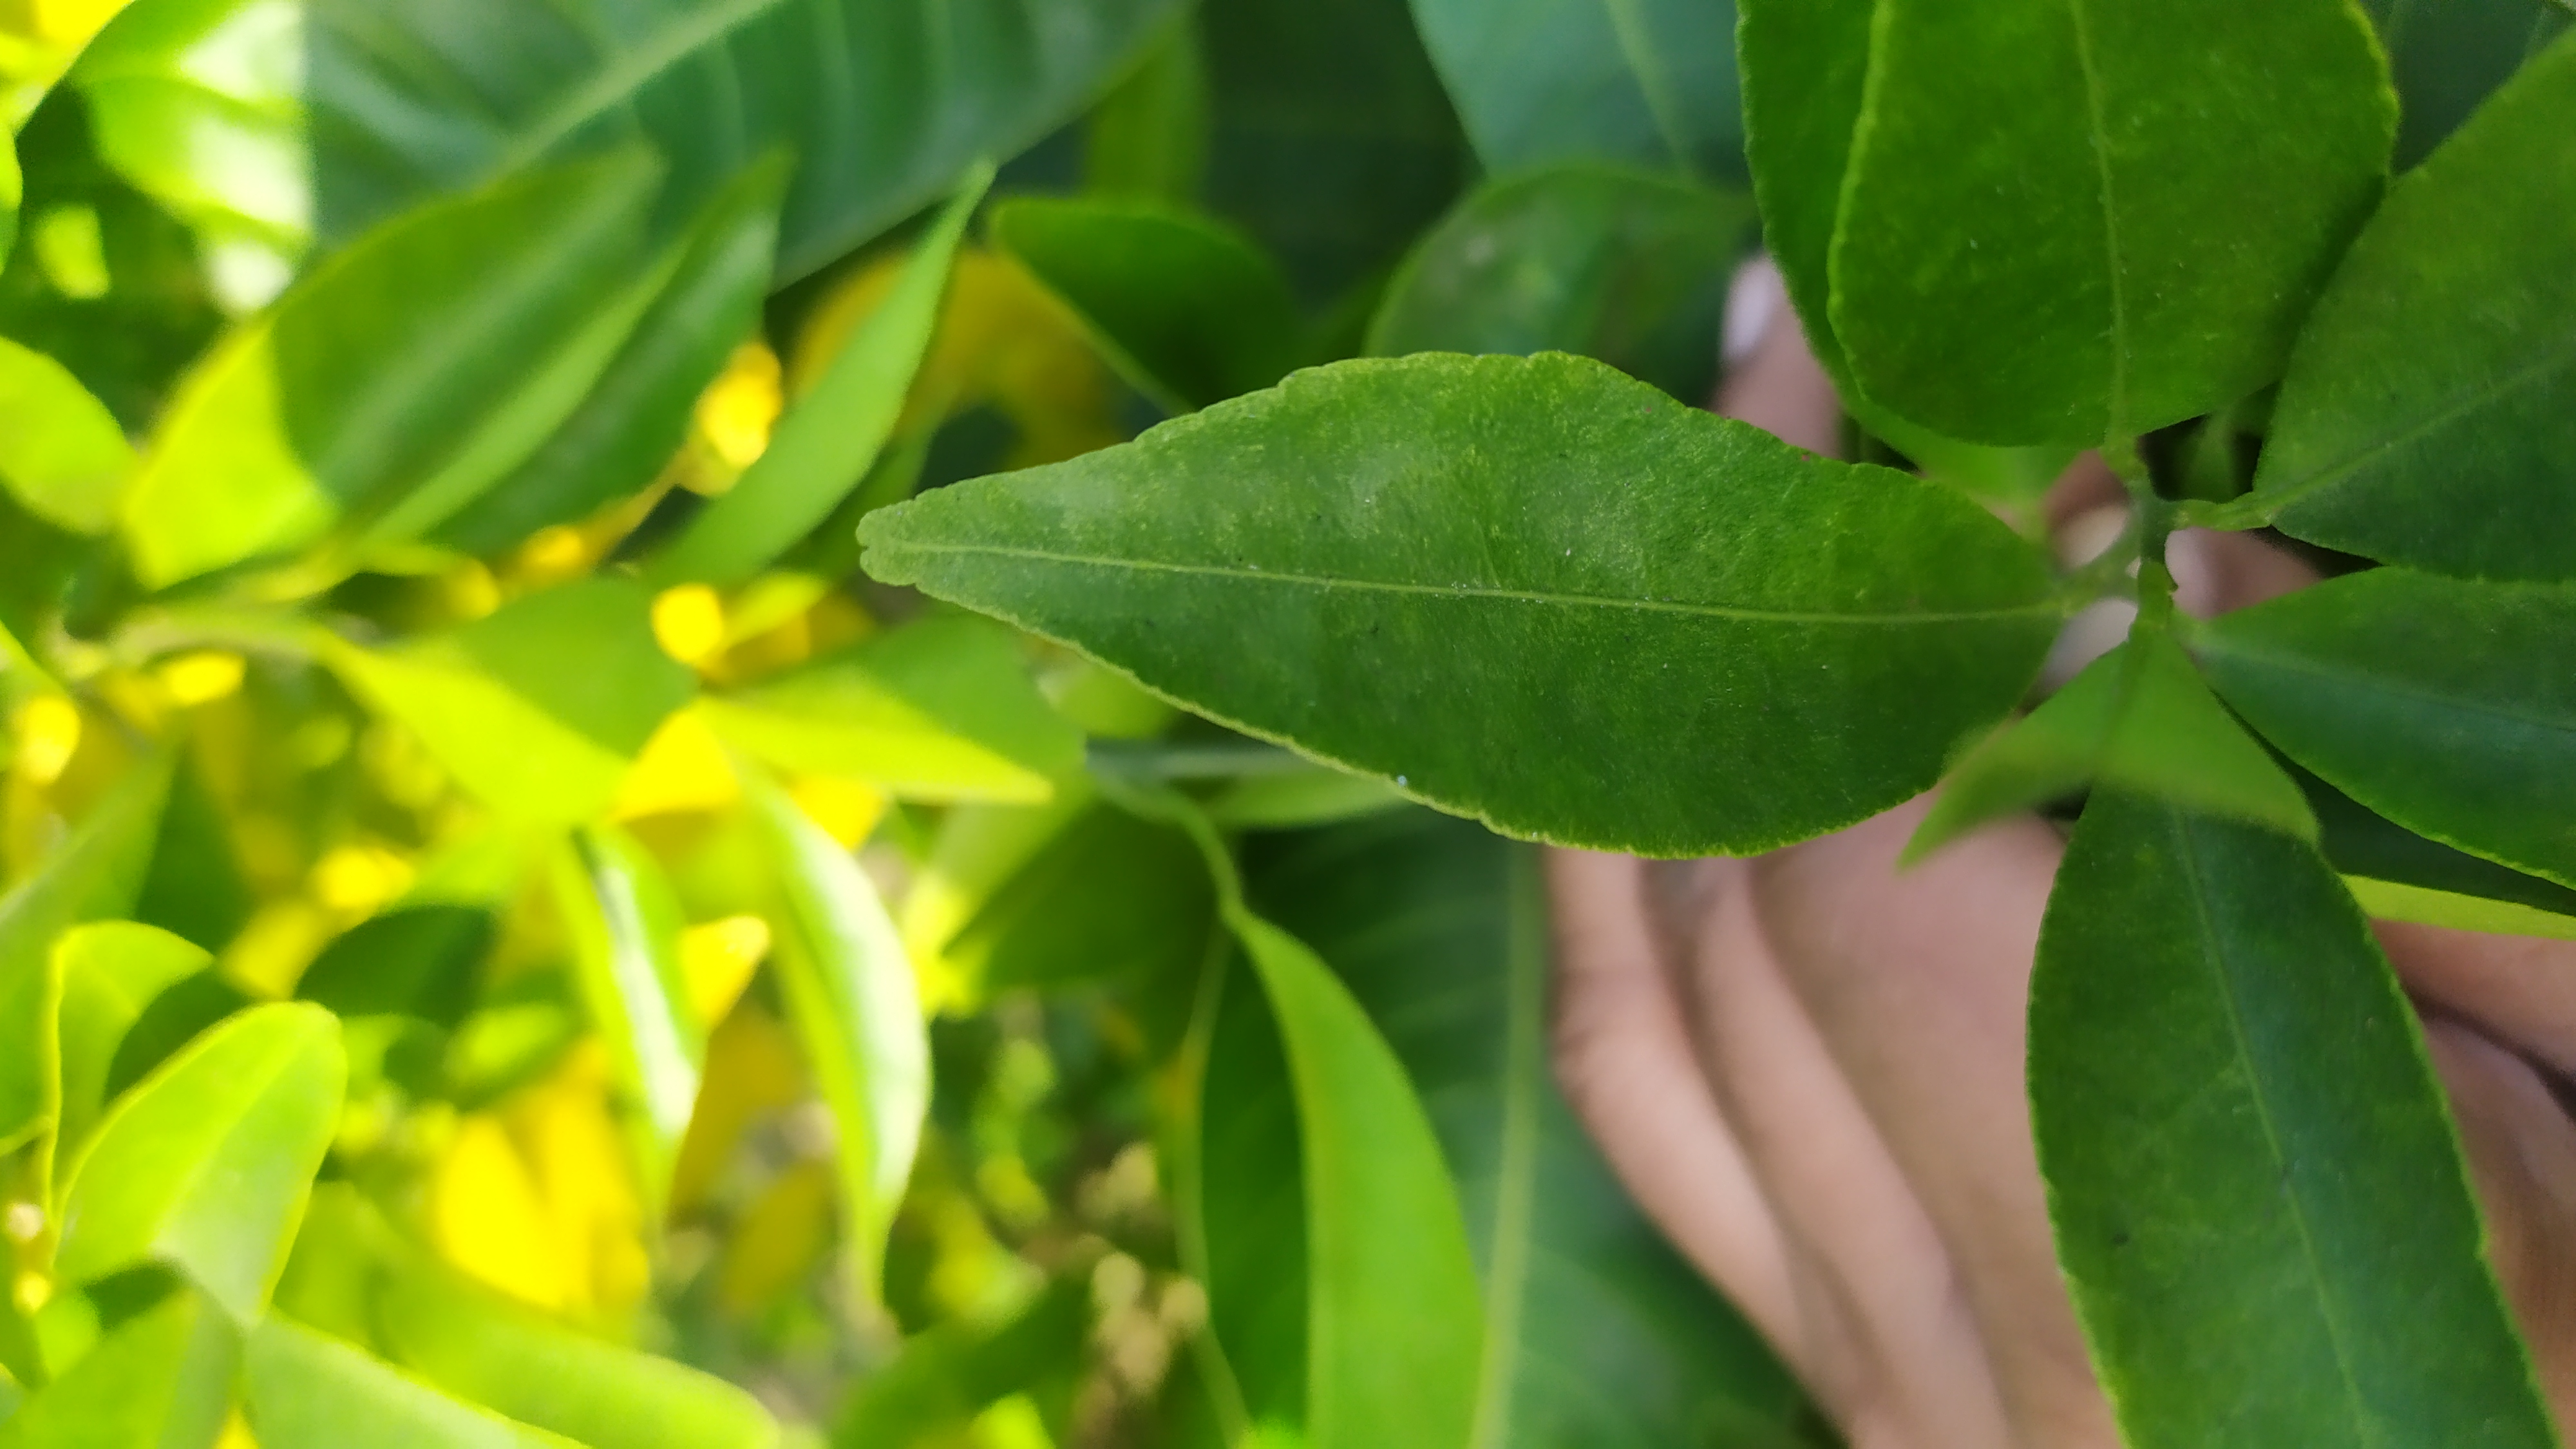
Mandarin leaf variety: Mandaring